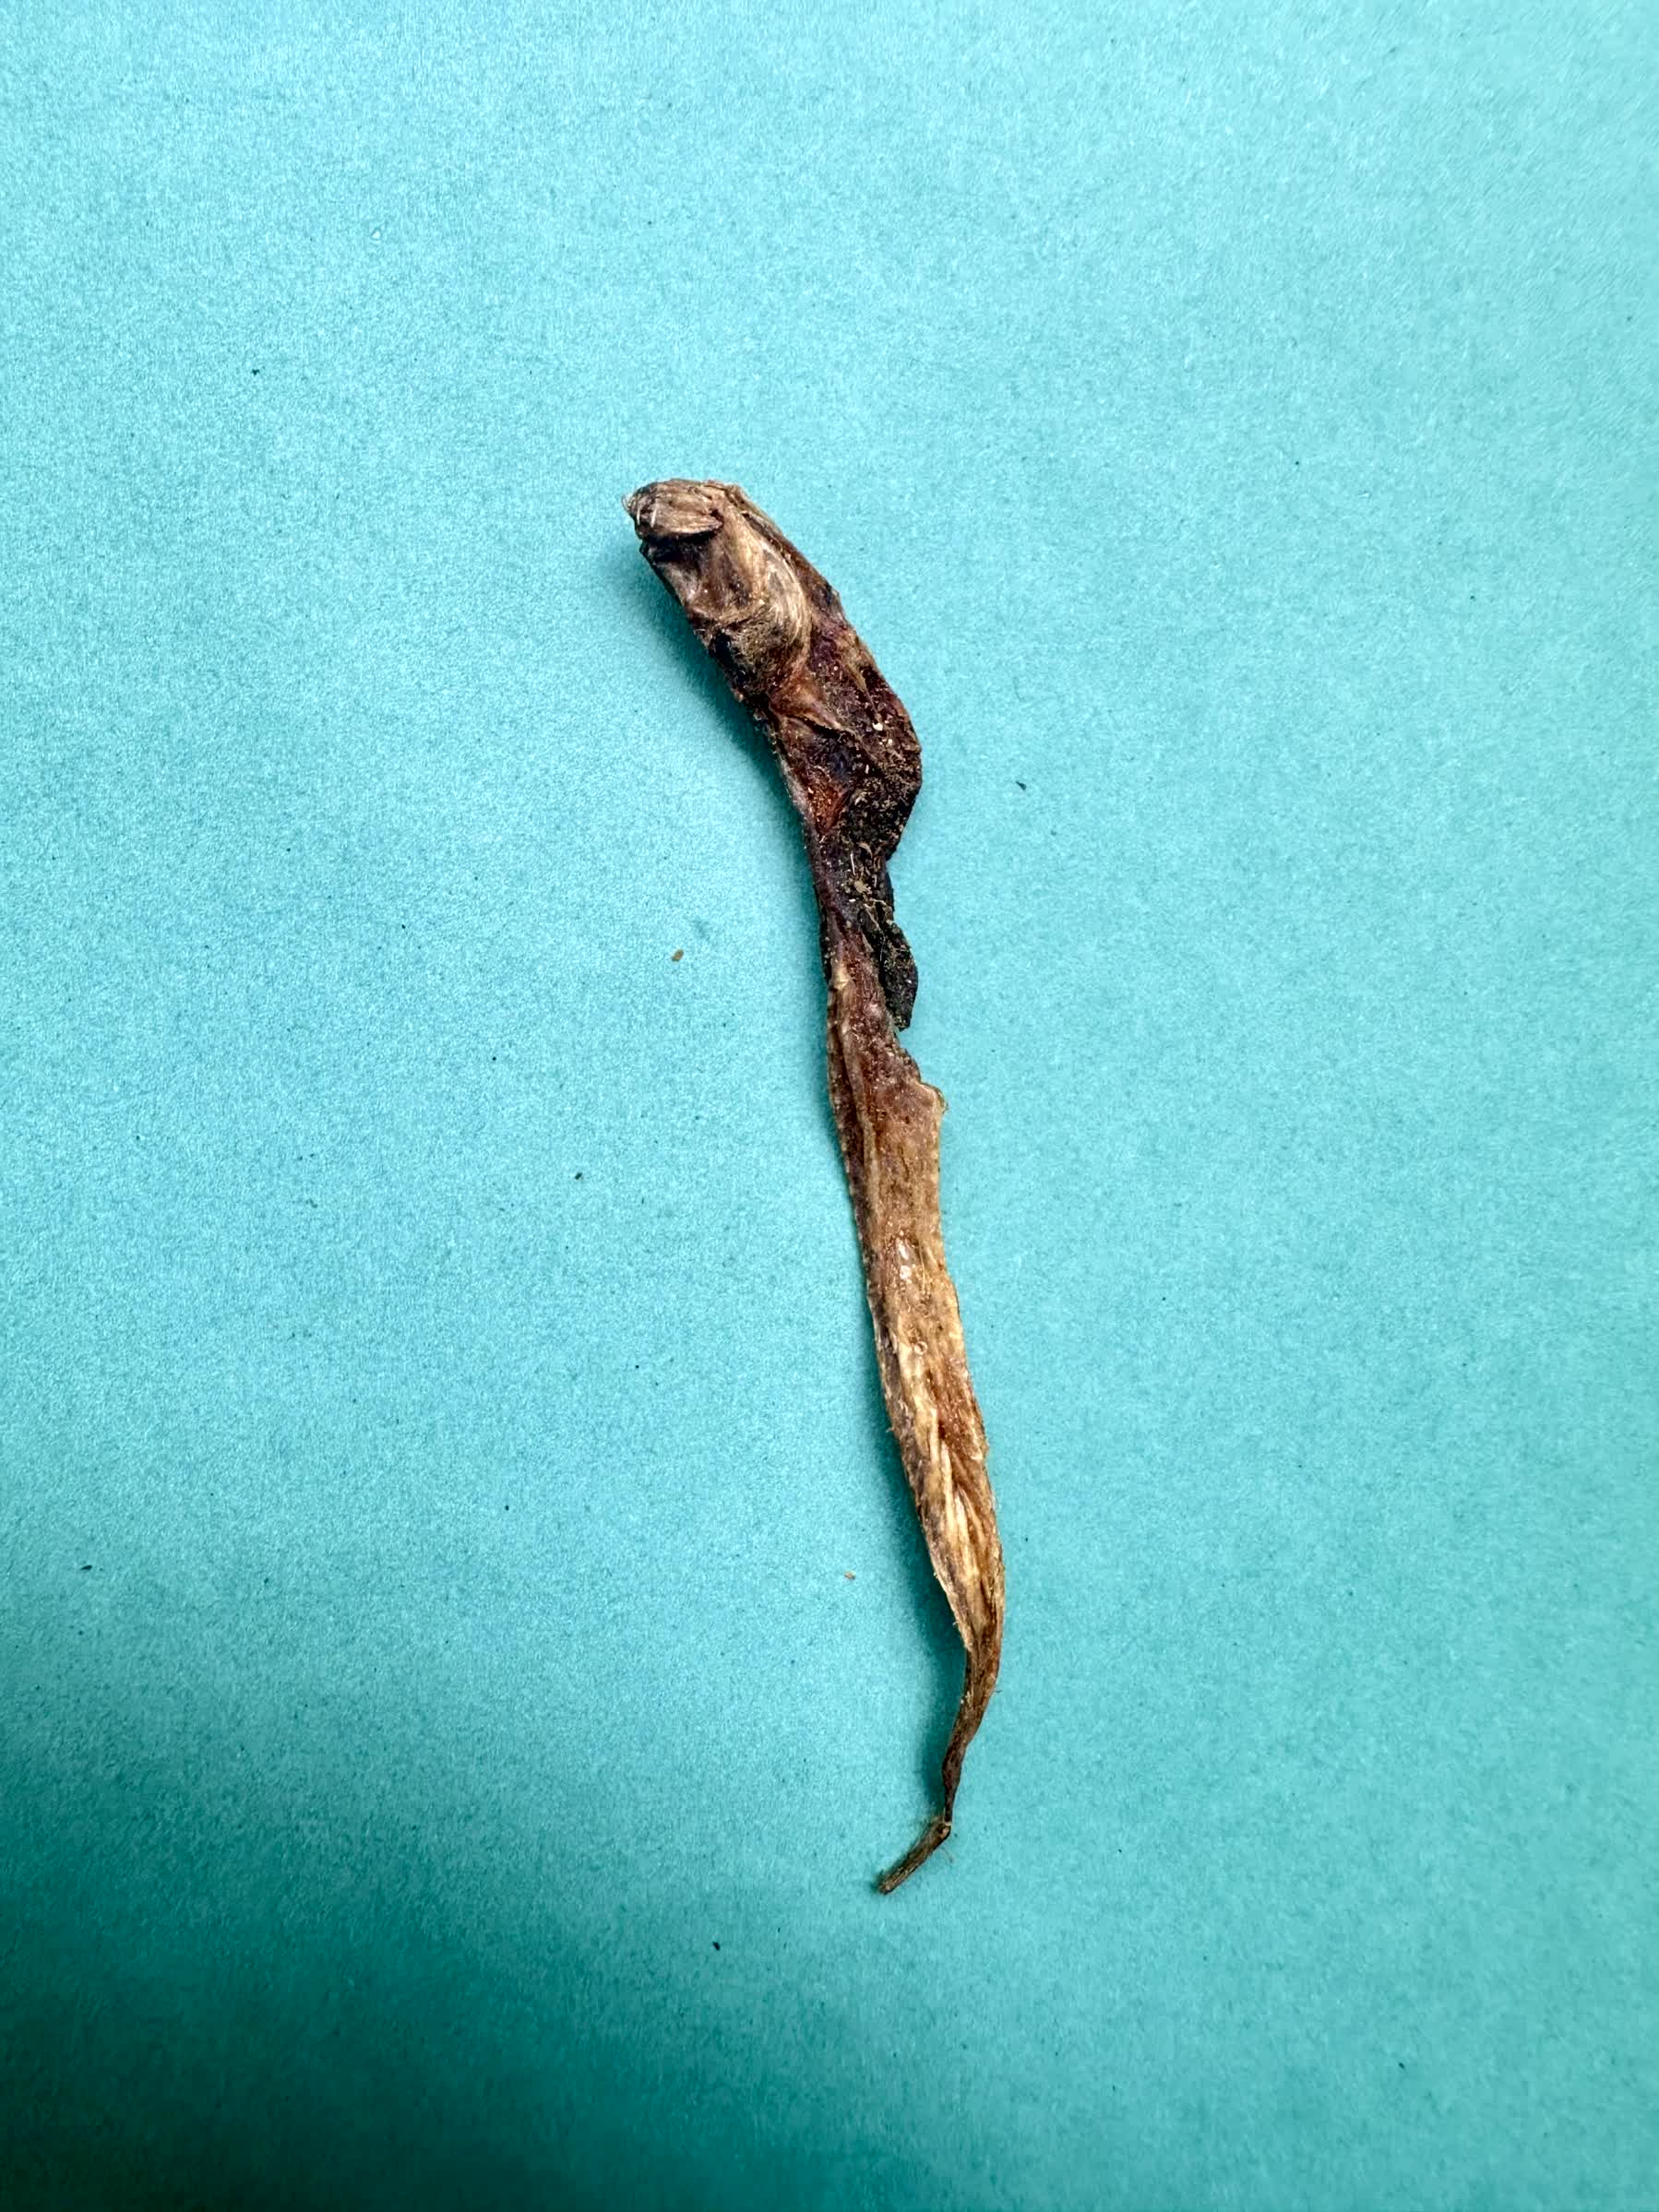
Species: Chewa